Vanishing Point (video game)

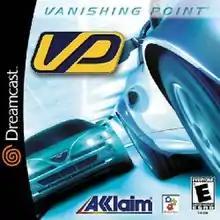
North American Dreamcast cover art featuring an Alfa Romeo GTV (left) and a Lotus Elise (right)

Vanishing Point is a racing video game developed by Clockwork Games and published by Acclaim Entertainment for Dreamcast and PlayStation.